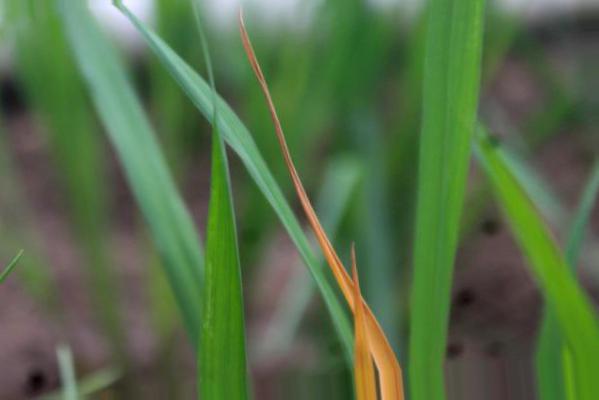
Nhãn: Tungro virus